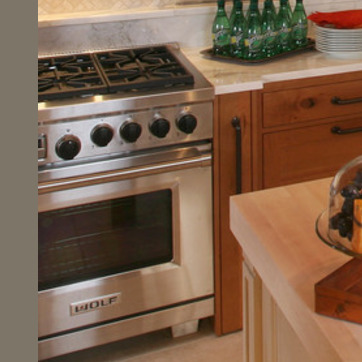
Material: metal